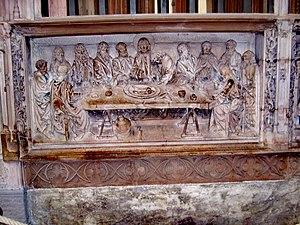
L’église Sainte-Marie, appelée aussi Notre-Dame de Lübeck, est une église luthérienne de la ville de Lübeck en Allemagne. Elle fut construite de 1250 à 1351. C'était un symbole de la puissance commerciale de Lübeck, ville appartenant alors à la ligue hanséatique. L'église est toujours aujourd'hui un monument important de la ville. Comme le reste de la vieille ville, qu'elle domine de ses hautes flèches, c'est un monument protégé par l'UNESCO. L'église Sainte-Marie est le modèle du gothique de brique du nord de l'Allemagne. Plus de soixante-dix églises de cette région de la Baltique l'ont prise pour exemple.